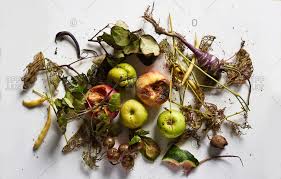
Label: trash